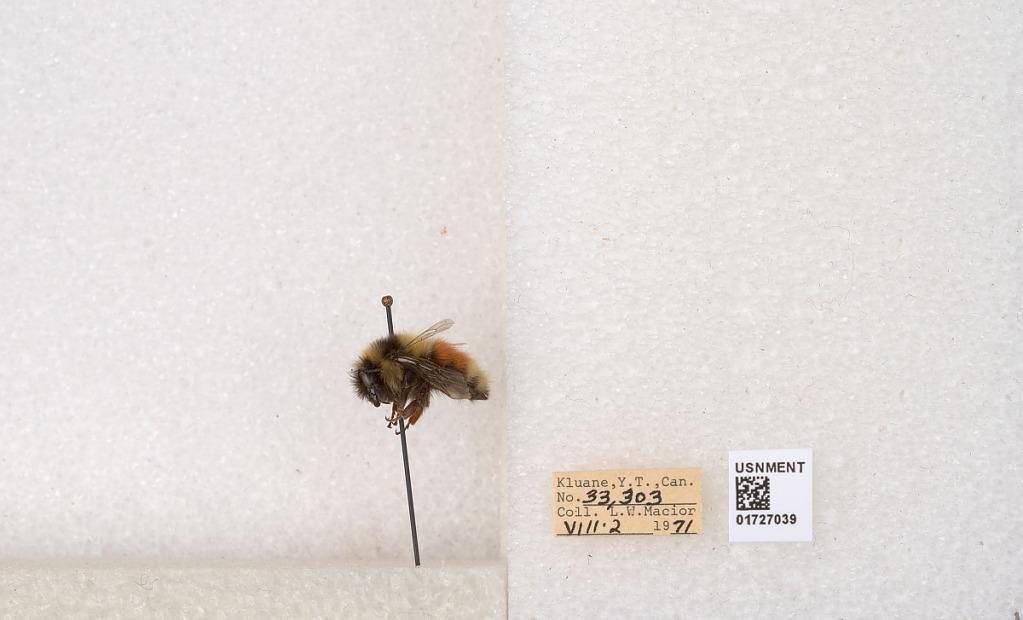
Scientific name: Bombus (Pyrobombus) sylvicola Kirby
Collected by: L. Macior
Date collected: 1971-8-2
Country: Canada
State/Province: Yukon Teritory
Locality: Kluane National Park and Reserve
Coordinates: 60.7493, -139.504